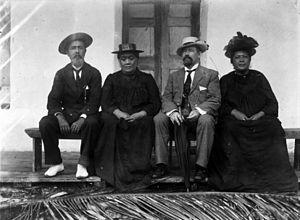
La dynastie des Makea Nui Ariki est avec celles des Makea Karika Ariki et des Makea Vakatini Ariki, l'une des trois lignées d’Ariki de la tribu de Teauotonga à Rarotonga. Elle est généralement considérée sur un plan coutumier comme la plus importante des trois. Selon la tradition orale, le fondateur en serait Karika. Originaire de Manu'a, il se serait installé à Rarotonga vers 1250. Il serait contemporain de Tangiia Nui, fondateur de la tribu de Takitumu et avec qui il fit alliance, offrant comme épouse à ce dernier sa fille Mokoroa ki Aitu. Au milieu du XVIIIᵉ siècle, Makea Te Patua Kino conféra à ses trois fils un titre d'Ariki, à l'origine des trois chefferies actuelles de la tribu. Le titre est actuellement disputé par plusieurs branches de la famille Makea. Le siège de la chefferie le Para o Tane, communément appelé Palais Makea, est situé au centre ville d'Avarua, près de l'ancien koutu de Taputapuatea.